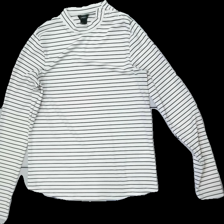
View: front
Type: Top
Category: Ladies
Brand: Lindex
Colors: White, Black
Material: 100% Polyester
Pattern: Striped
Cut: Regular, Turtle neck
Price range: 50-100
Recommended usage: Reuse
Description: White adn black striped top with turtle neck